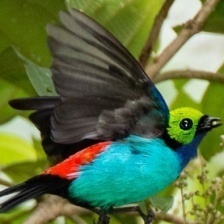
Species: PARADISE TANAGER
Scientific name: TANGARA CHILENSIS